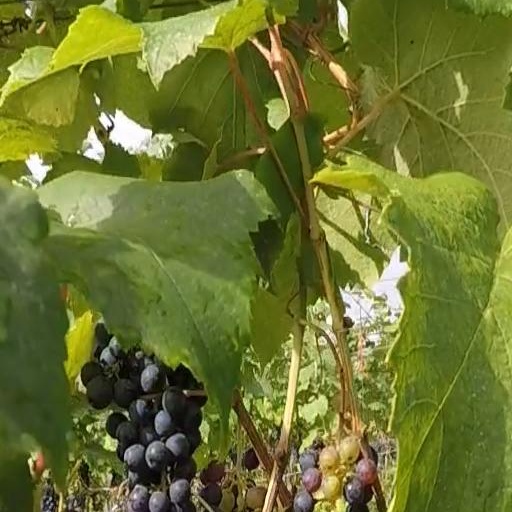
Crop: grape